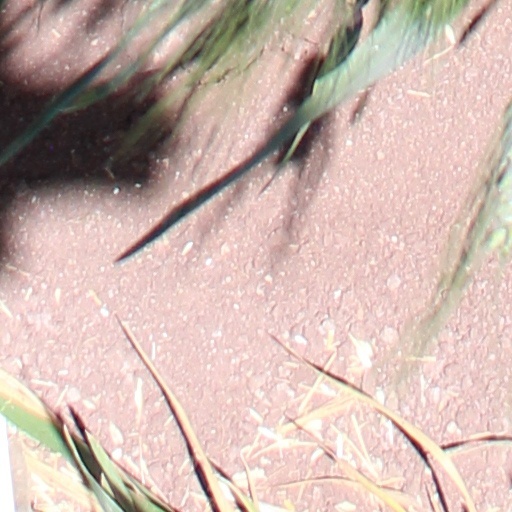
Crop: wheat